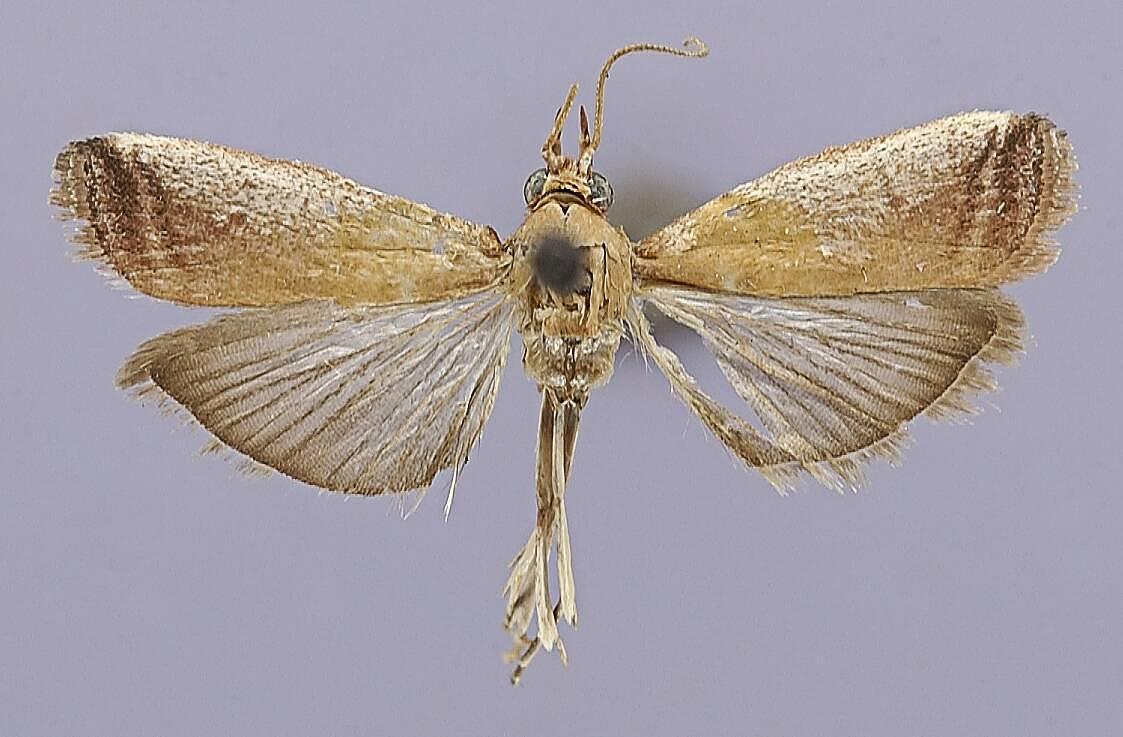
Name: Piesmopoda xanthomera
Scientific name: Piesmopoda xanthomera Dyar, 1914
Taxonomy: Animalia, Arthropoda, Insecta, Lepidoptera, Pyralidae, Phycitinae
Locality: La Chorrera, [Not Stated], Panama
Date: May 1912